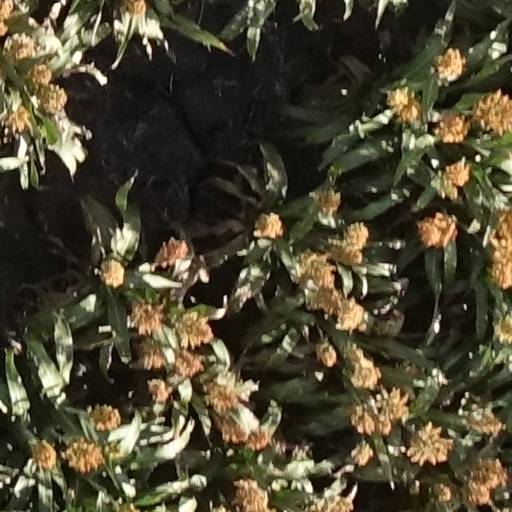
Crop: sorghum